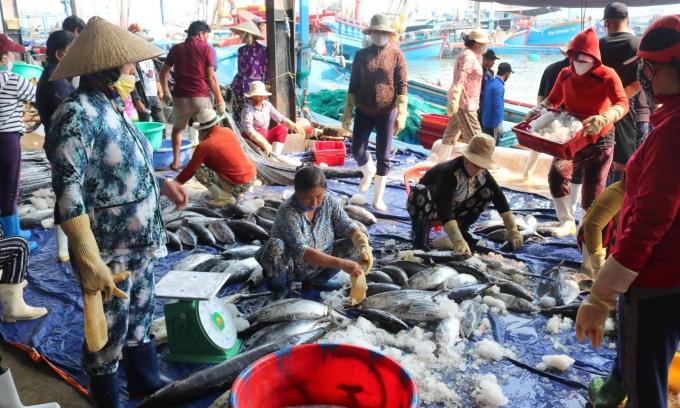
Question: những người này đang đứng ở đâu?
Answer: ở một bến cảnh